United Nations Office at Nairobi

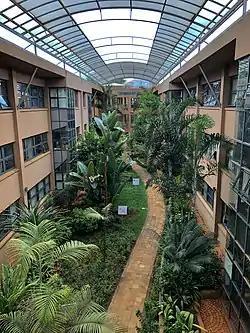
The zero-energy UN-Habitat and UNEP office building

"Burned Trees", a series of sculptures designed by Monegasque artist Philippe Pastor aimed at drawing attention to forest conflagrations (fires), has been exhibited continuously at the office since 2006.